Vishnu (1995 film)

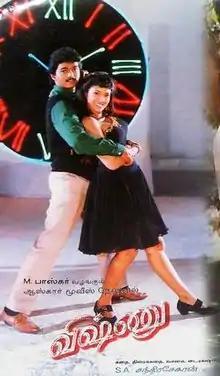
Lobby card

Vishnu is a 1995 Indian Tamil-language action film directed by S. A. Chandrasekhar, starring Vijay, Sanghavi and Jaishankar. The music was composed by Deva.